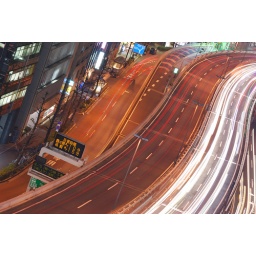
Motorway from the roof of our apartment building in Shibuya